Yoshida Shōin

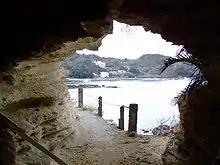
The cave where Yoshida hid overnight before trying to board a 'black ship'

By 1858, Ii Naosuke, the bakufu Tairō who signed treaties with the Western powers, began to round up sonnō jōi rebels in Kyōto, Edo, and eventually the provinces. Many of Yoshida Shoin's followers were caught up in the dragnet. That year, Yoshida Shōin put down the brush and took up the sword. When Ii Naosuke sent a servant to (unsuccessfully) ask the emperor to support one of his treaties with the foreigners, Yoshida Shōin led a revolt, calling on "rōnin" to aid him, but received very little support. Nonetheless, he and a small band of students attacked and attempted to kill Ii's servant in Kyoto. The revolt failed, and Yoshida Shoin was again imprisoned in Chōshū.